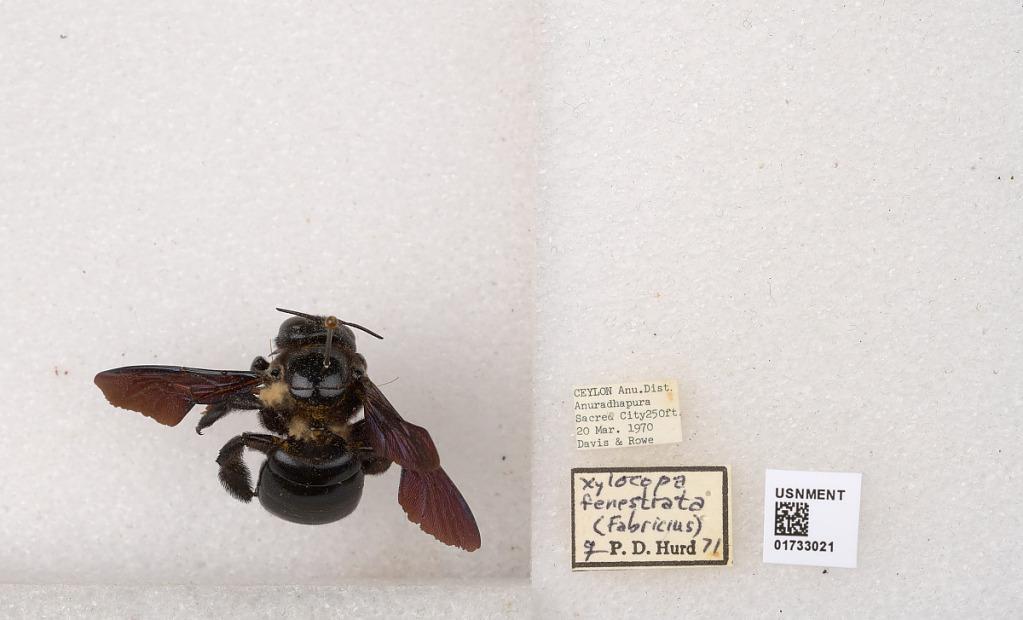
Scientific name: Xylocopa (Ctenoxylocopa) fenestrata (Fabricius)
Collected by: J. Costa & Rowe
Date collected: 1970-3-20
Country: Sri Lanka
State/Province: North Central
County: Anuradhapura District
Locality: Sacred City
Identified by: Hurd, P. D.